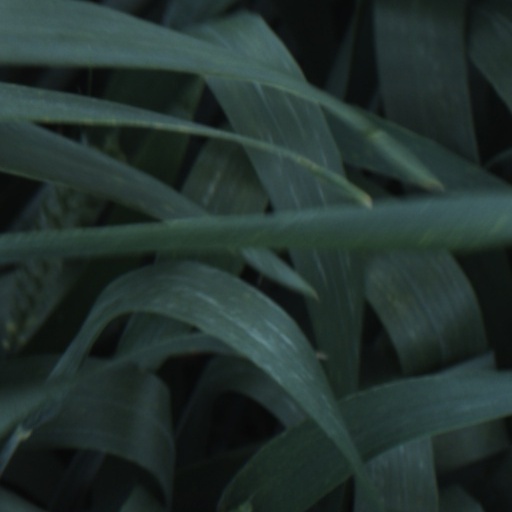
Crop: wheat